Lego Chess

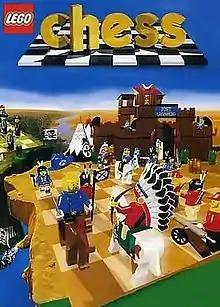
Cover art of "Lego Chess"

Lego Chess is a Lego-themed, chess-based strategy video game developed by Krisalis Software, published by Lego Media, and released for Microsoft Windows in 1998.